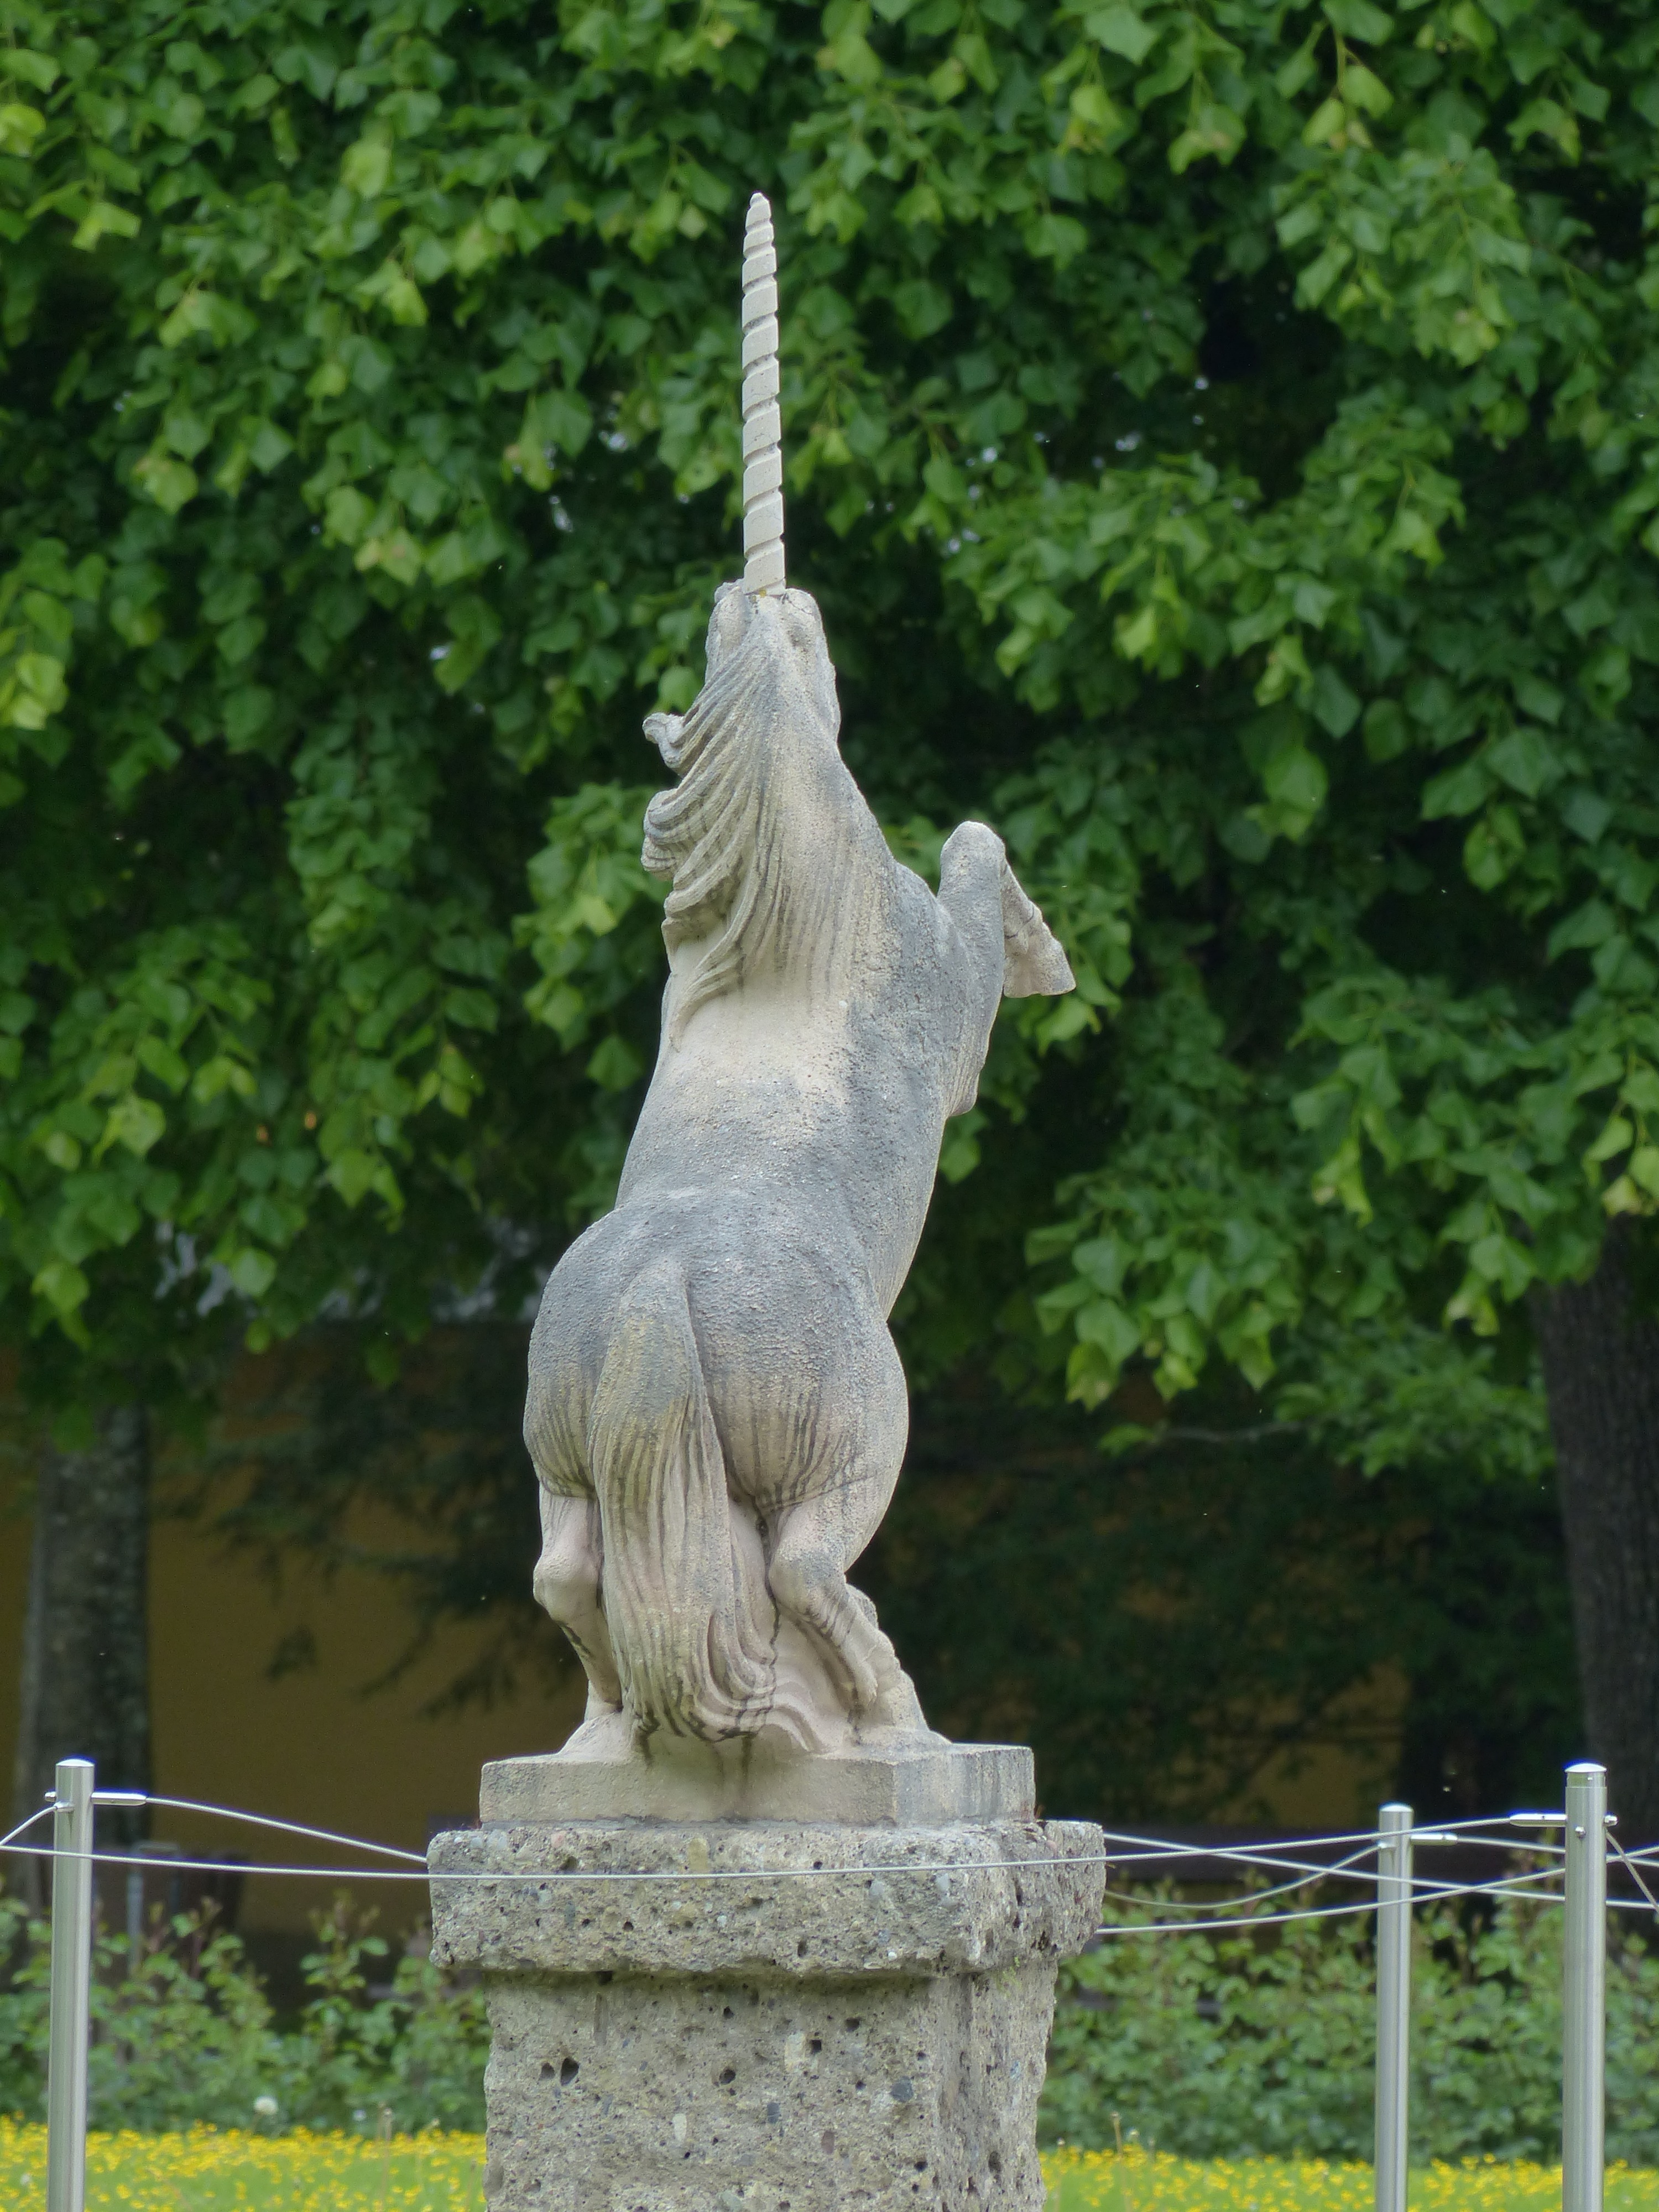
monument, statue, horse, austria, sculpture, art, figure, unicorn, salzburg, stone figure, ross, stone carving, hellbrunn